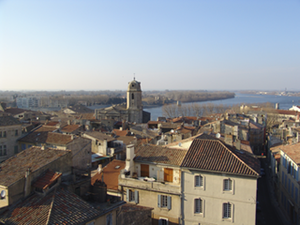
Arles est une commune du département des Bouches-du-Rhône, en région Provence-Alpes-Côte d'Azur. Il s'agit de la plus grande commune de France métropolitaine avec quelque 75 893 hectares. La ville est traversée par le Rhône et se trouve entre Nîmes et Marseille.